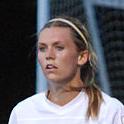
Age: 22